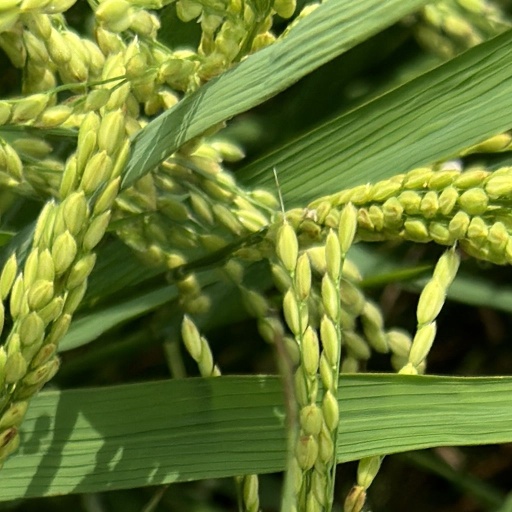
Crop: rice